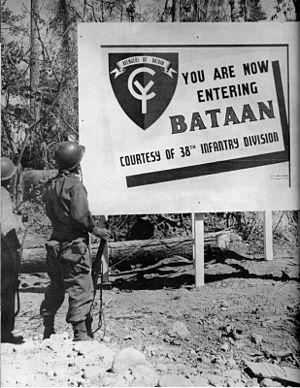
La 38ᵉ division d'infanterie est l'une des dix-huit divisions actives de l'US Army. Elle est stationnée à Indianapolis dans l'Indiana et comprend des unités de l'Army National Guard venant de l'Indiana, de l'Ohio, du Kentucky, du Delaware, du Michigan et du Tennessee.